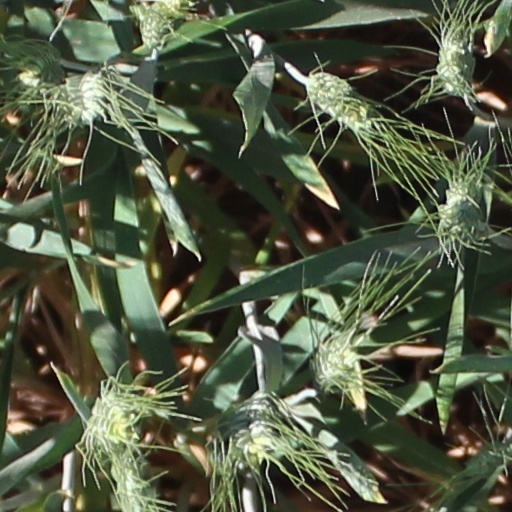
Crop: wheat